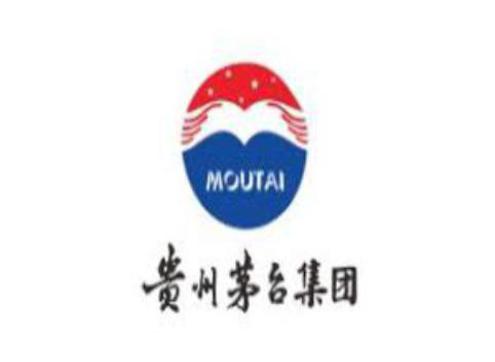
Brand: moutai
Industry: Food